Vulgate

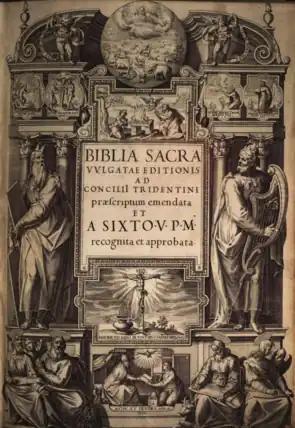

For over a thousand years (c. AD 400–1530), the Vulgate was the most commonly used edition of the most influential text in Western European society. Indeed, for most Western Christians, especially Catholics, it was the only version of the Bible as a publication ever encountered, only truly being eclipsed in the mid-20th century.